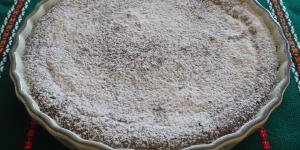
pastel de chocolate y nueces sin harina